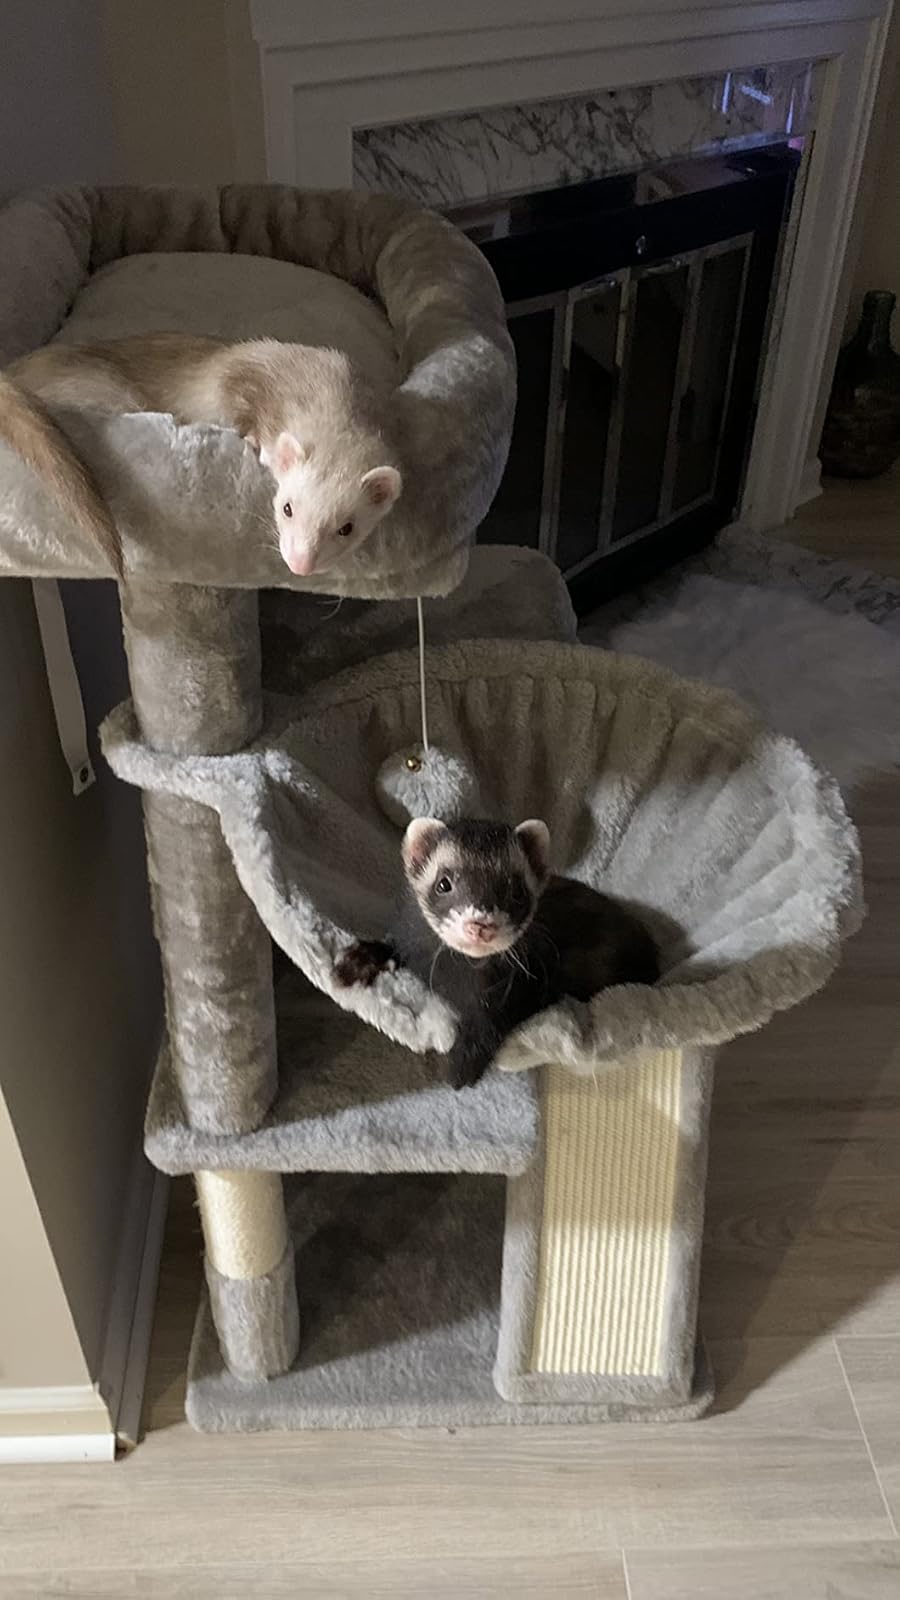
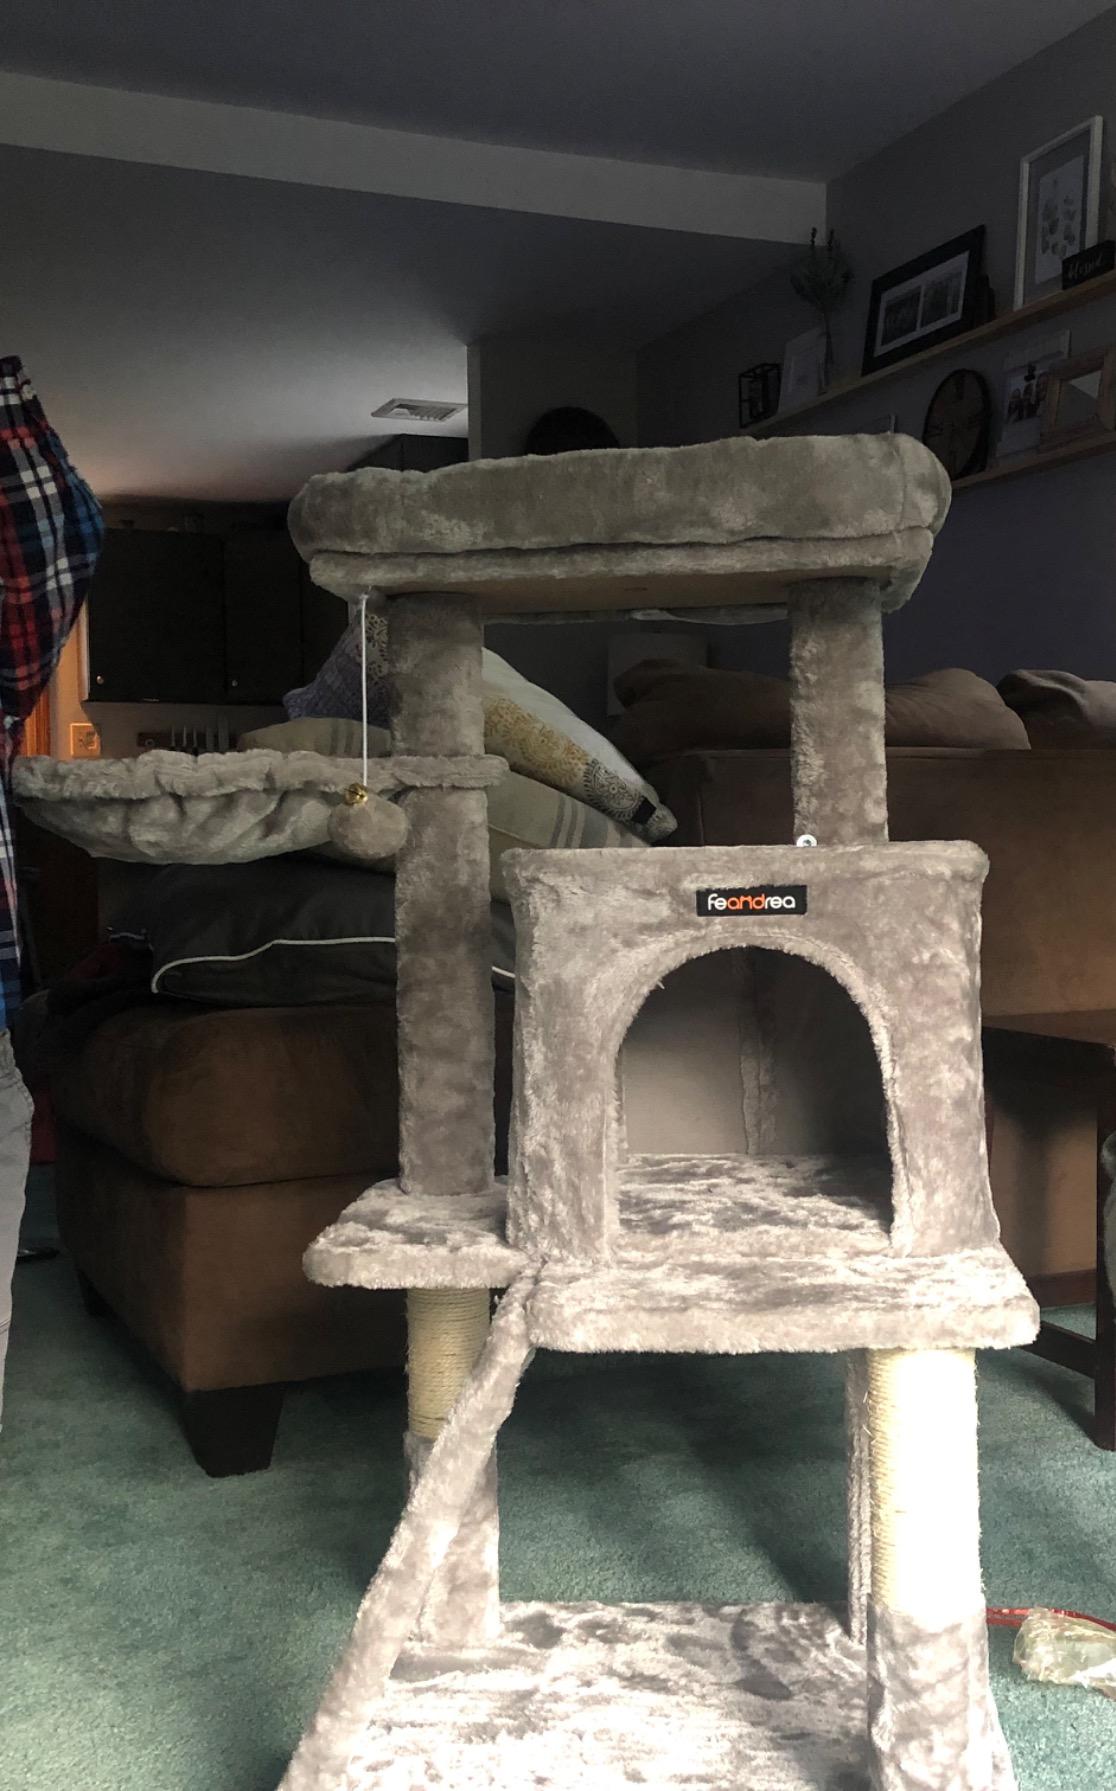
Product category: items_cat tree
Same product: yes